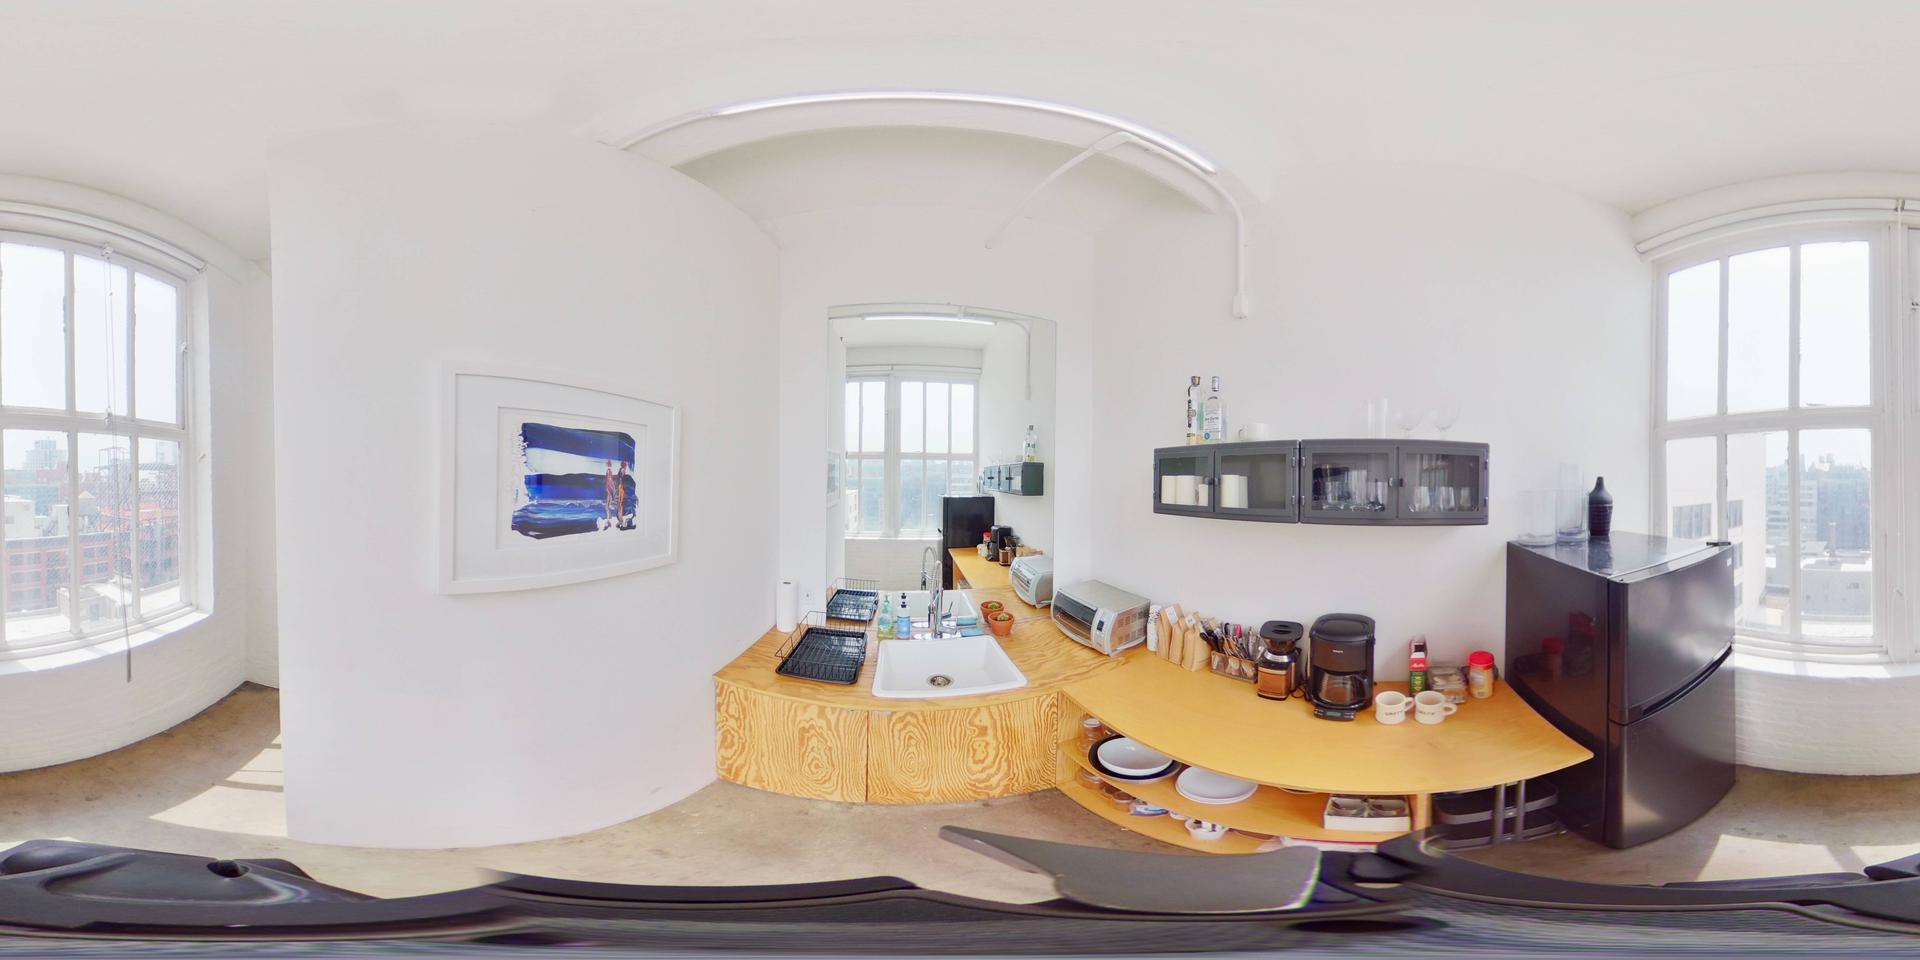
Referred object: Refrigerator next to the window

Referred object: turn right to face the black refrigerator

Referred object: the coffee maker to the left of the refrigerator